Amir Chand Bombwal

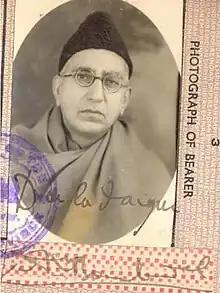
British India passport photo of Pandit Amir Chand Bombwal, Peshawar, 1946

Upon release from jail, he worked to rehabilitate the refugees and victims of the 1924 Kohat riots. Mahatma Gandhi commended him for the service he provided to the riot victims.